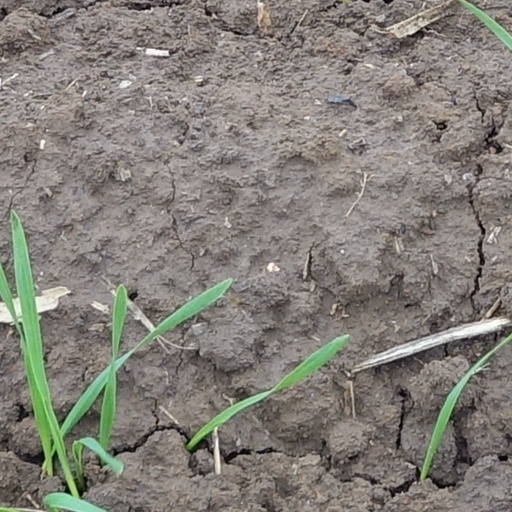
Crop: wheat